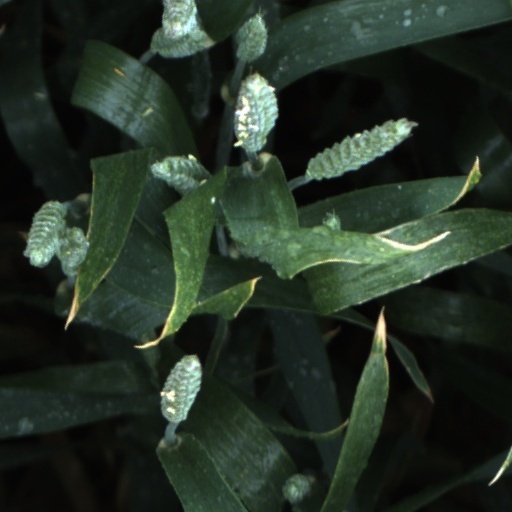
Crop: wheat